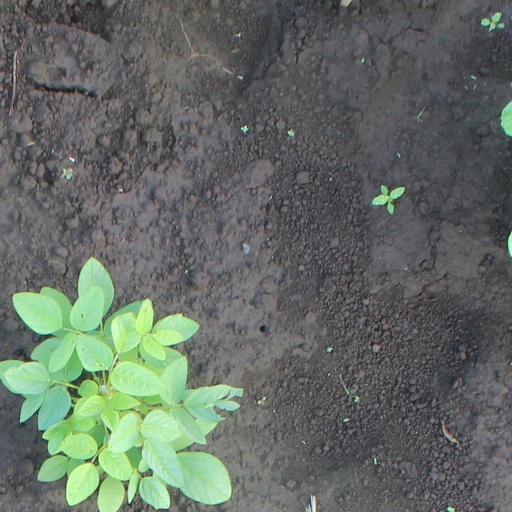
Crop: soybean